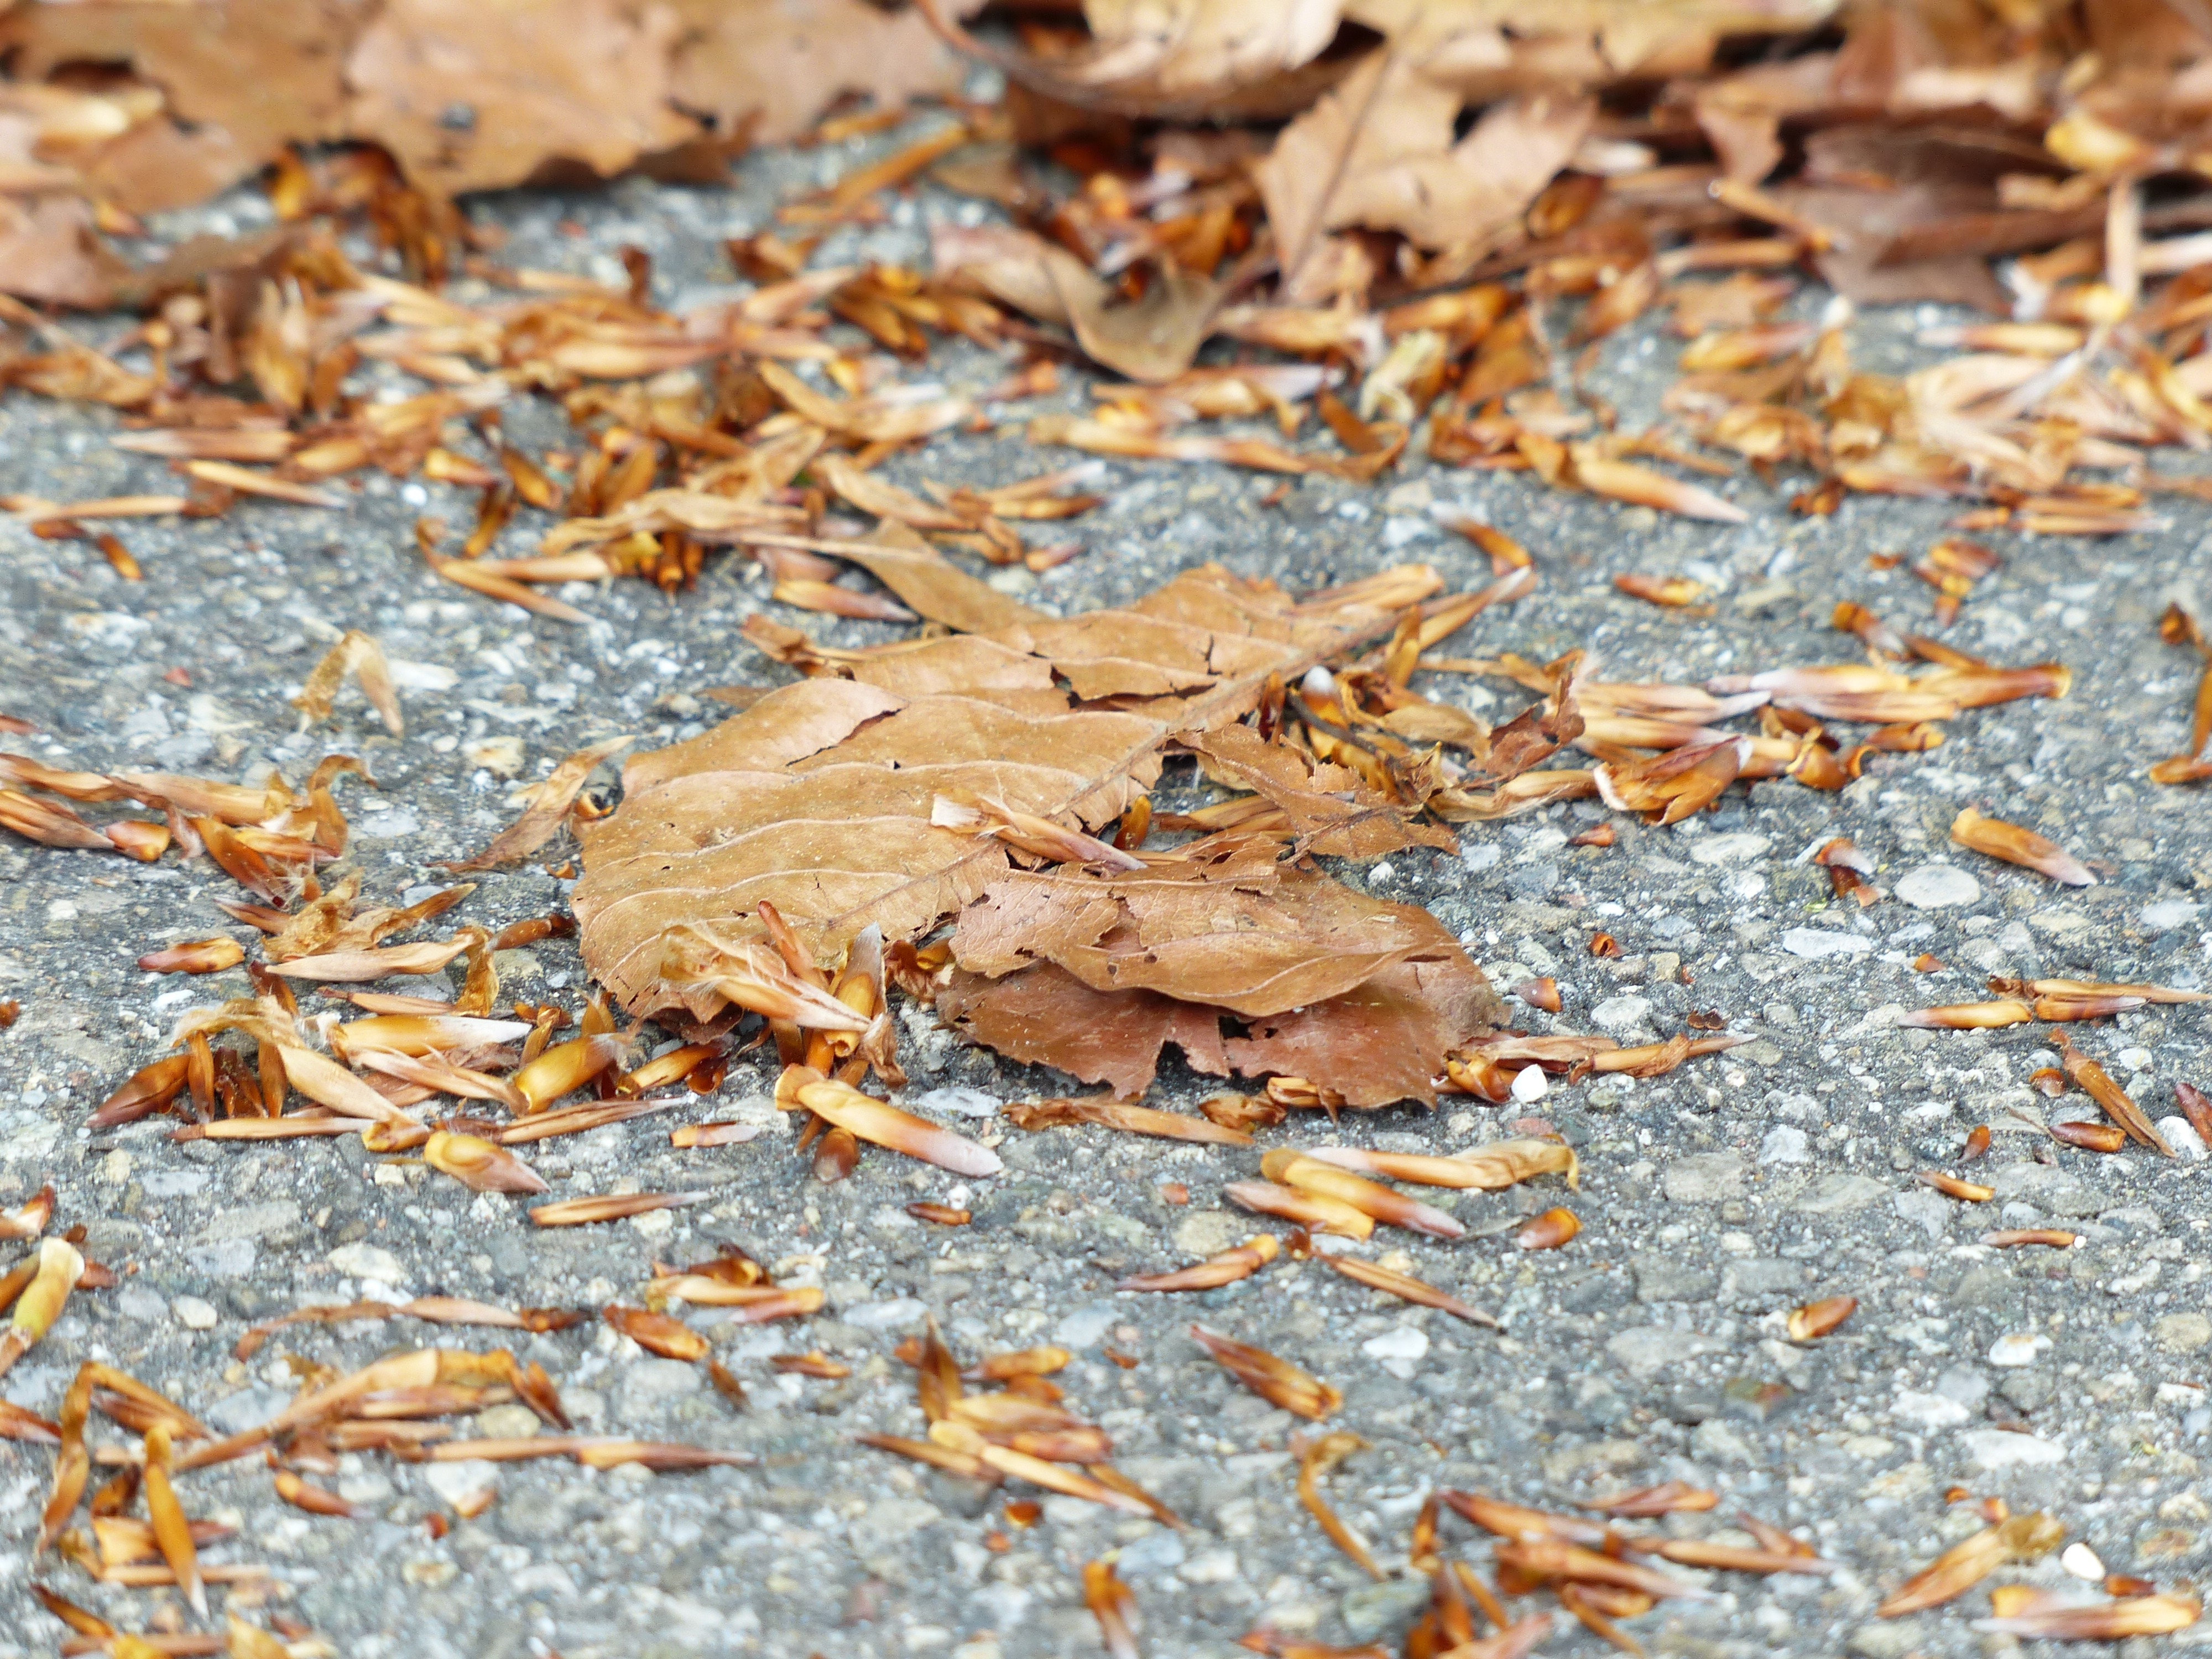
tree, wood, ground, leaf, autumn, brown, soil, covered, season, leaves, fallen, grass family